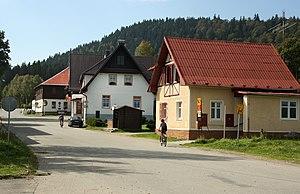
Borová Lada est une commune du district de Prachatice, dans la région de Bohême-du-Sud, en République tchèque. Sa population s'élevait à 280 habitants en 2018.